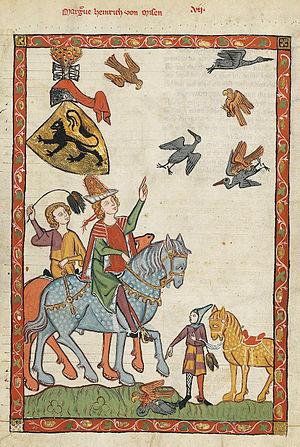
Henri III dit l'Illustre, né selon les sources vers 1215, 1216 ou 1218 et décédé le 15 février 1288 à Dresde, issu de la première branche de la maison de Wettin, est margrave de Misnie et margrave de Basse-Lusace depuis 1221. Dès l'an 1247, il fut également landgrave de Thuringe et comte palatin de Saxe.
L’équitation est la technique de la conduite du cheval sous l'action humaine. Elle peut être pratiquée comme un art, un loisir ou un sport. Dans cette discipline, l'être humain s'appuie sur l'utilisation d'un équidé, le plus souvent un cheval ou un poney. Le mot provient du latin equitare, qui signifie « monter à cheval ».
Le cheval au Moyen Âge est largement utilisé par l'être humain pour la guerre, le transport, et dans une moindre mesure l'agriculture. Ces animaux diffèrent par leur conformation et leur élevage du cheval moderne, étant en général de plus petite taille. Des types spécifiques d'animaux sont développés, dont beaucoup ont disparu. Le destrier, le plus connu de ces chevaux médiévaux, appelle l'image d'un énorme animal bardé de fer, associé à son chevalier en armure complète ; cette représentation stéréotypée ne reflète pourtant que peu la réalité historique.